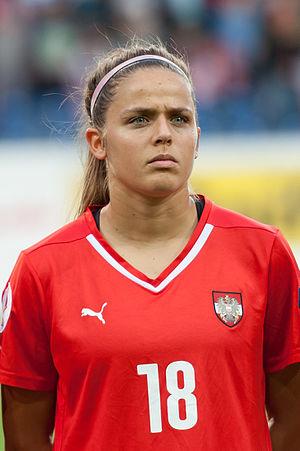
Laura Feiersinger, née le 5 avril 1993 à Saalfelden, est une joueuse de football internationale autrichienne.